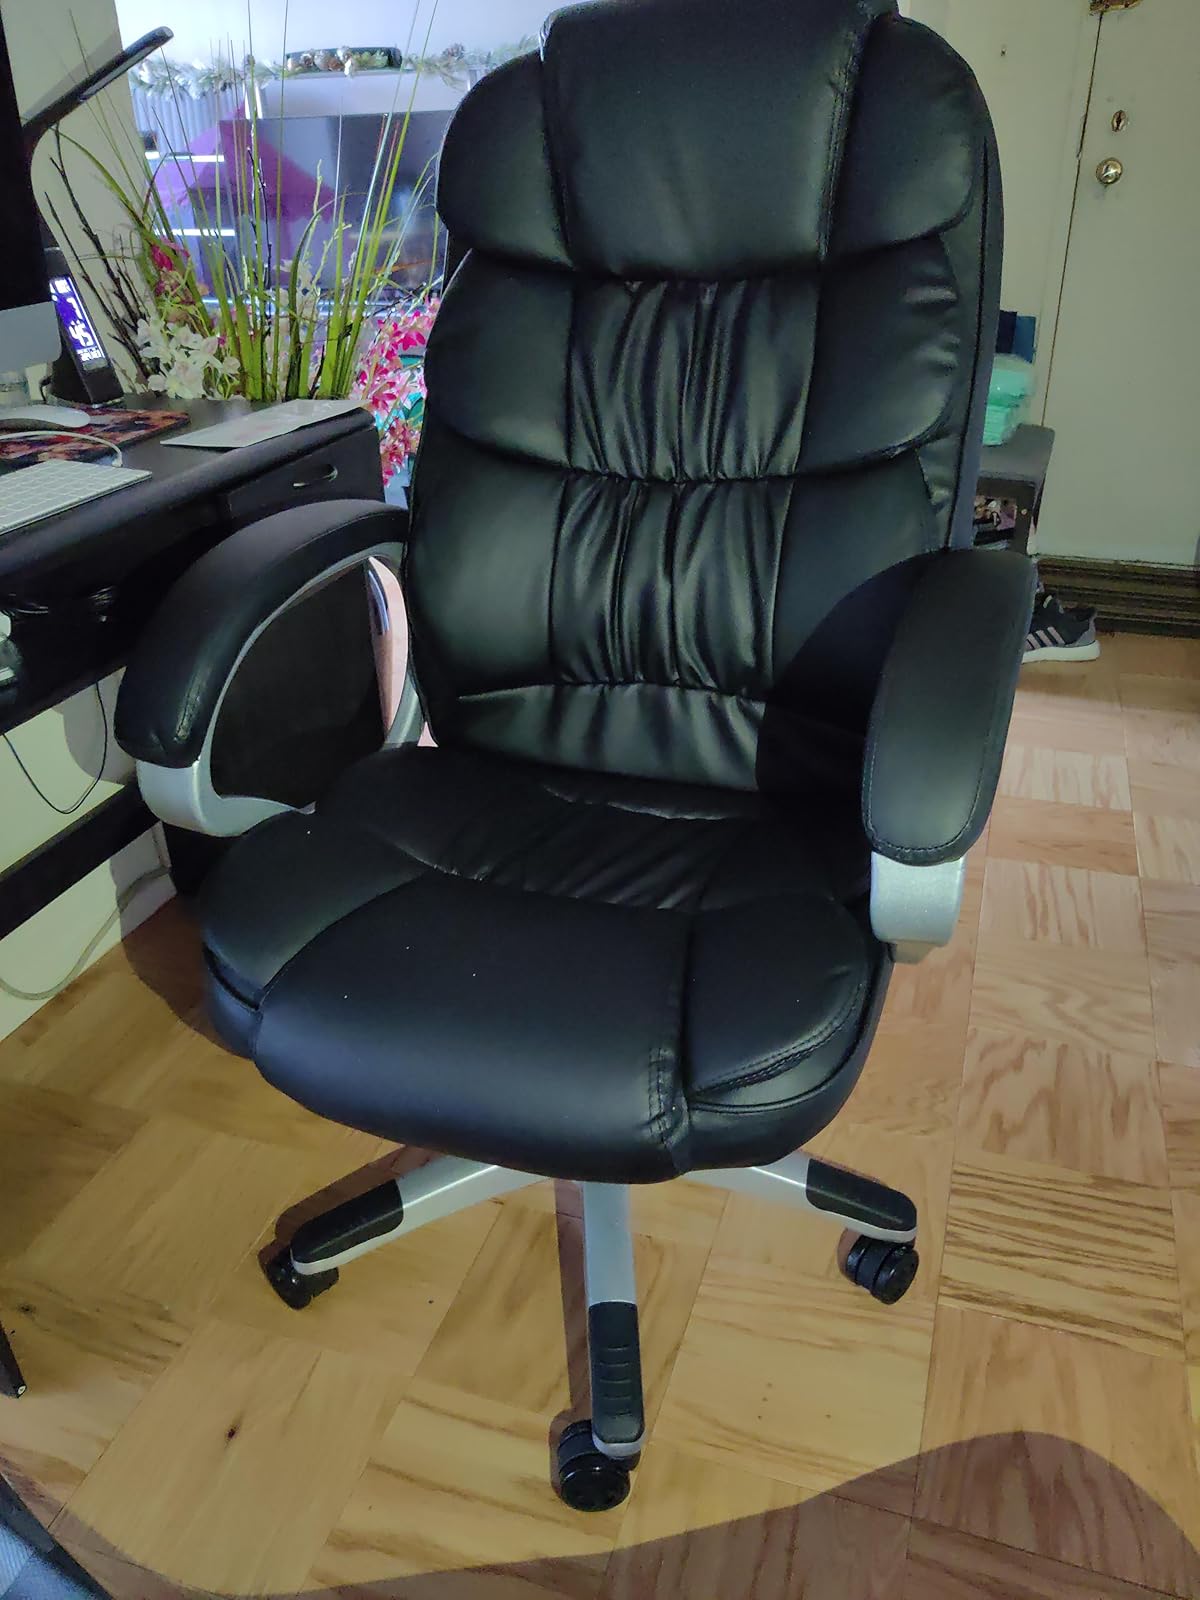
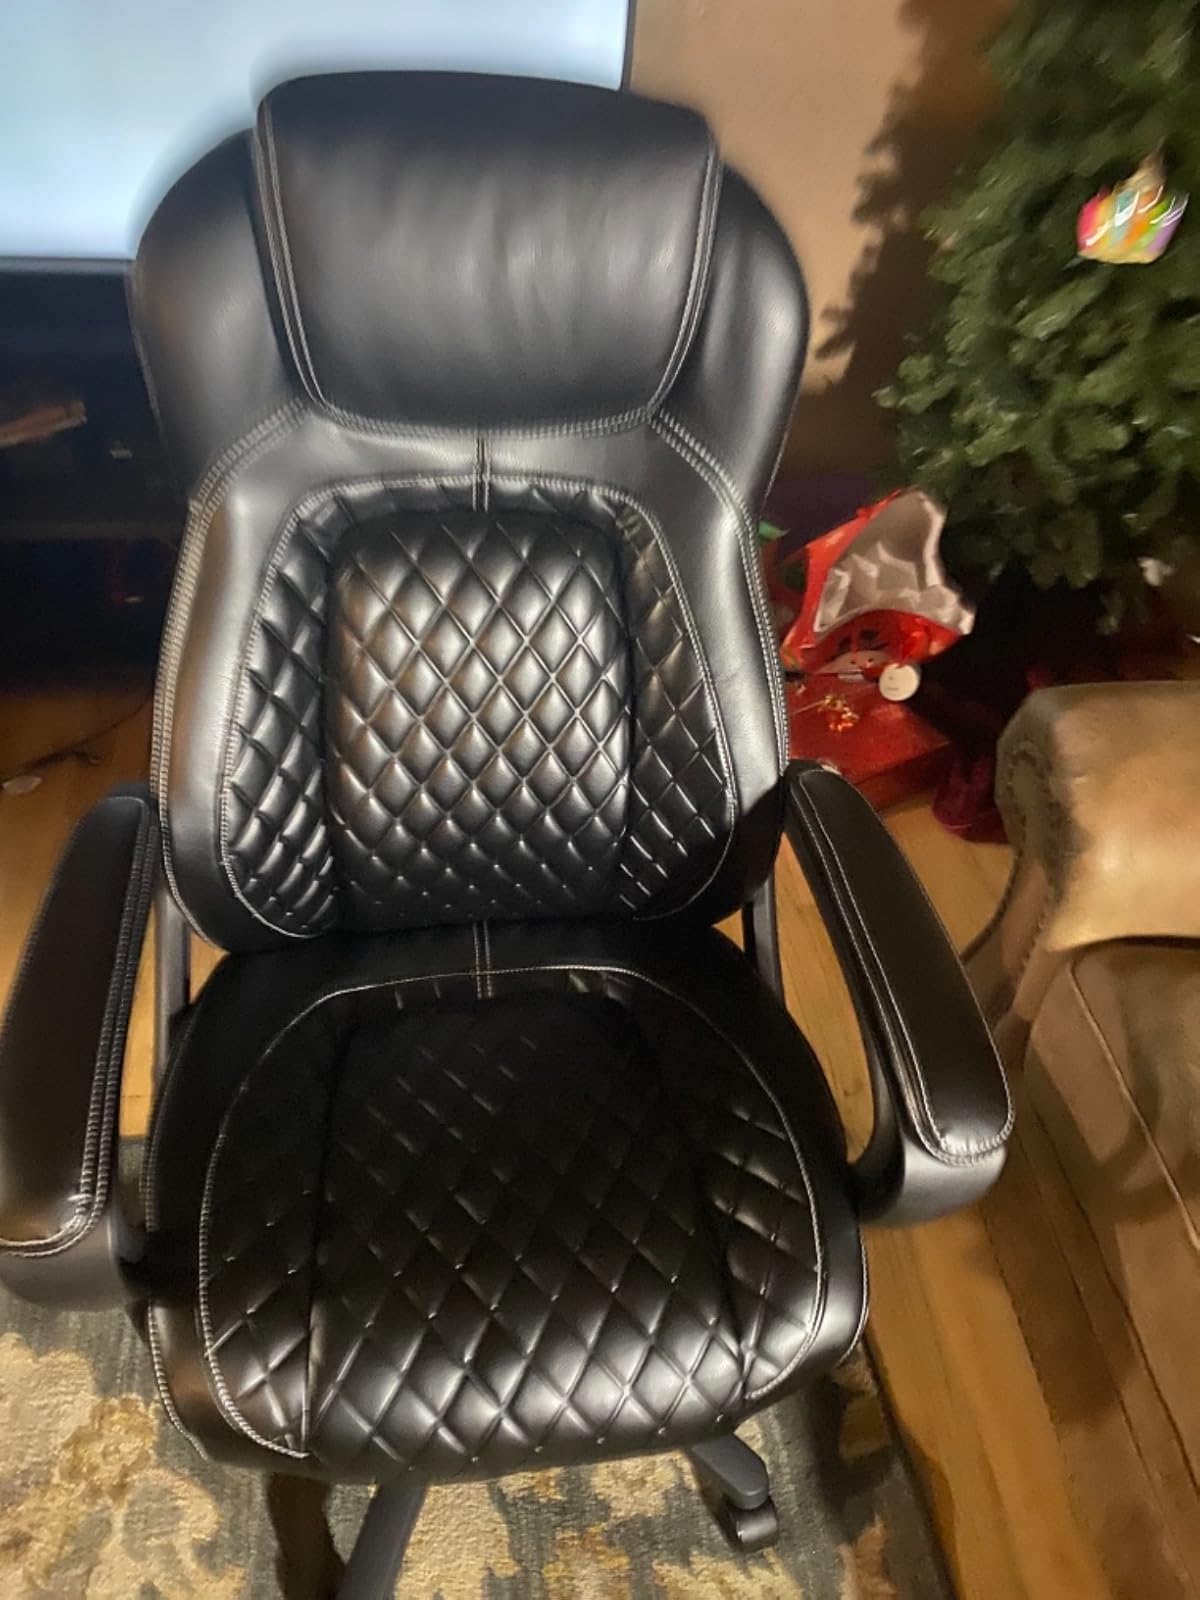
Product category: items_chair
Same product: no